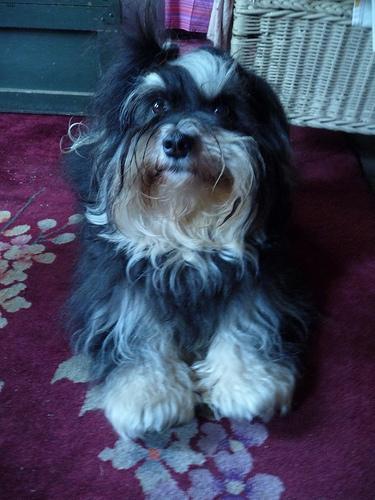
havanese